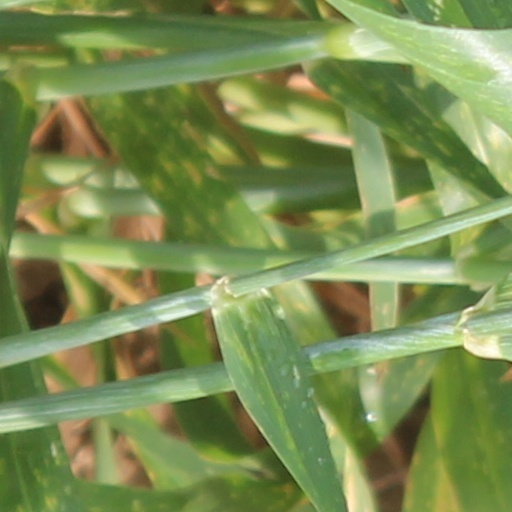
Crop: wheat